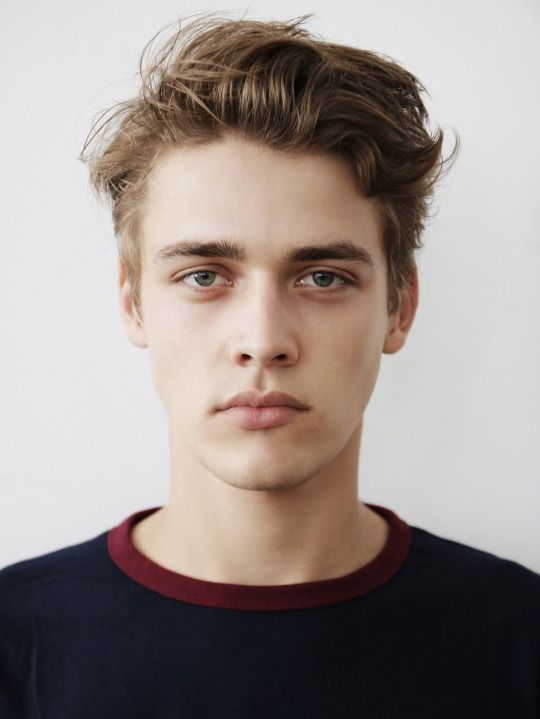
Gender: men